Eric J. Trimmer

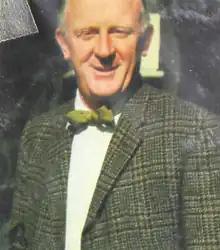
Eric J. Trimmer in 1988

Eric James Trimmer (11 June 1923 – 28 November 1998) was an English general practitioner and medical writer.